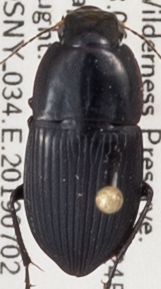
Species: Anisodactylus haplomus
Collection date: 2019-07-02
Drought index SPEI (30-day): -0.23
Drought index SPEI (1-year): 0.576
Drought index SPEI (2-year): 1.118